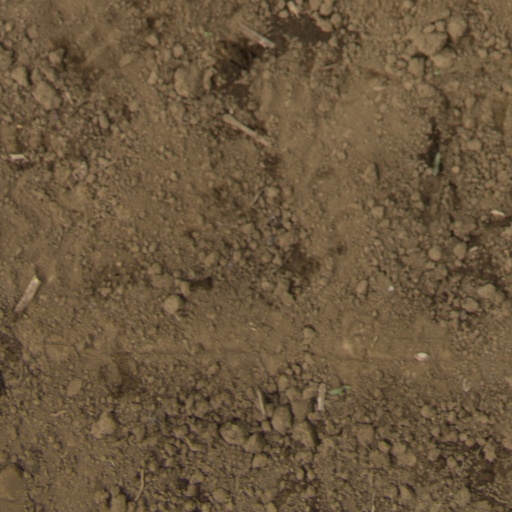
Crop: Jerusalem artichoke